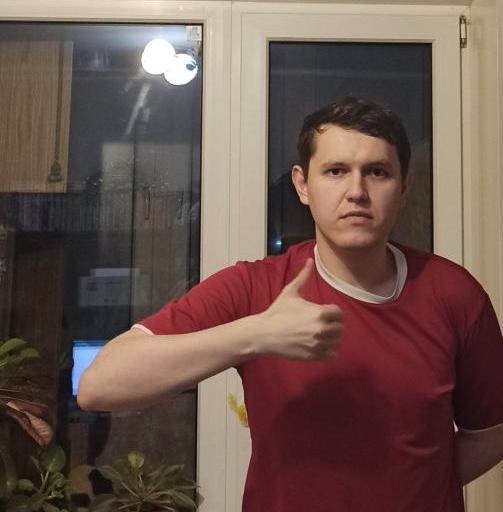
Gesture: like